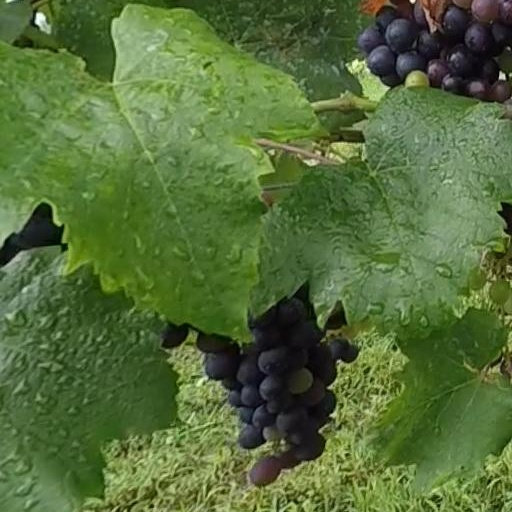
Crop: grape